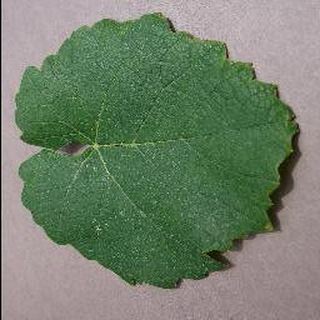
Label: healthy_grape